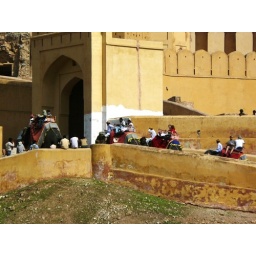
Exciting ride on an elephant from the bottom of the hill (fort) in to the fort and up the hill !